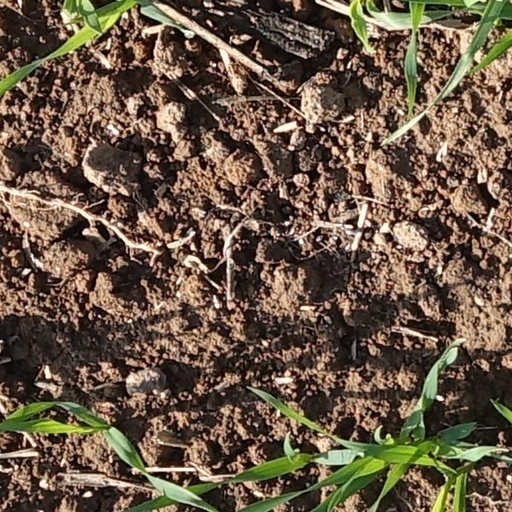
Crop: wheat